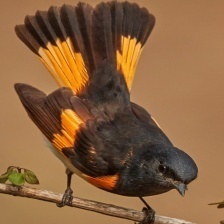
Species: AMERICAN REDSTART
Scientific name: SETOPHAGA RUTICILLA